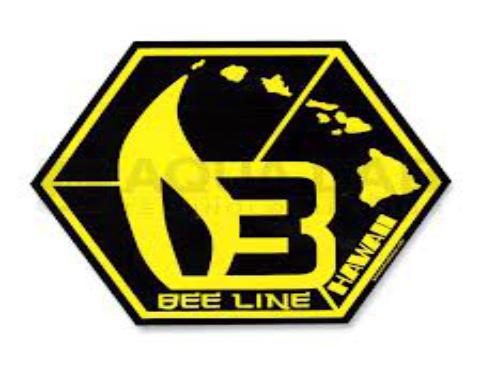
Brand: Beeline
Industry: Others